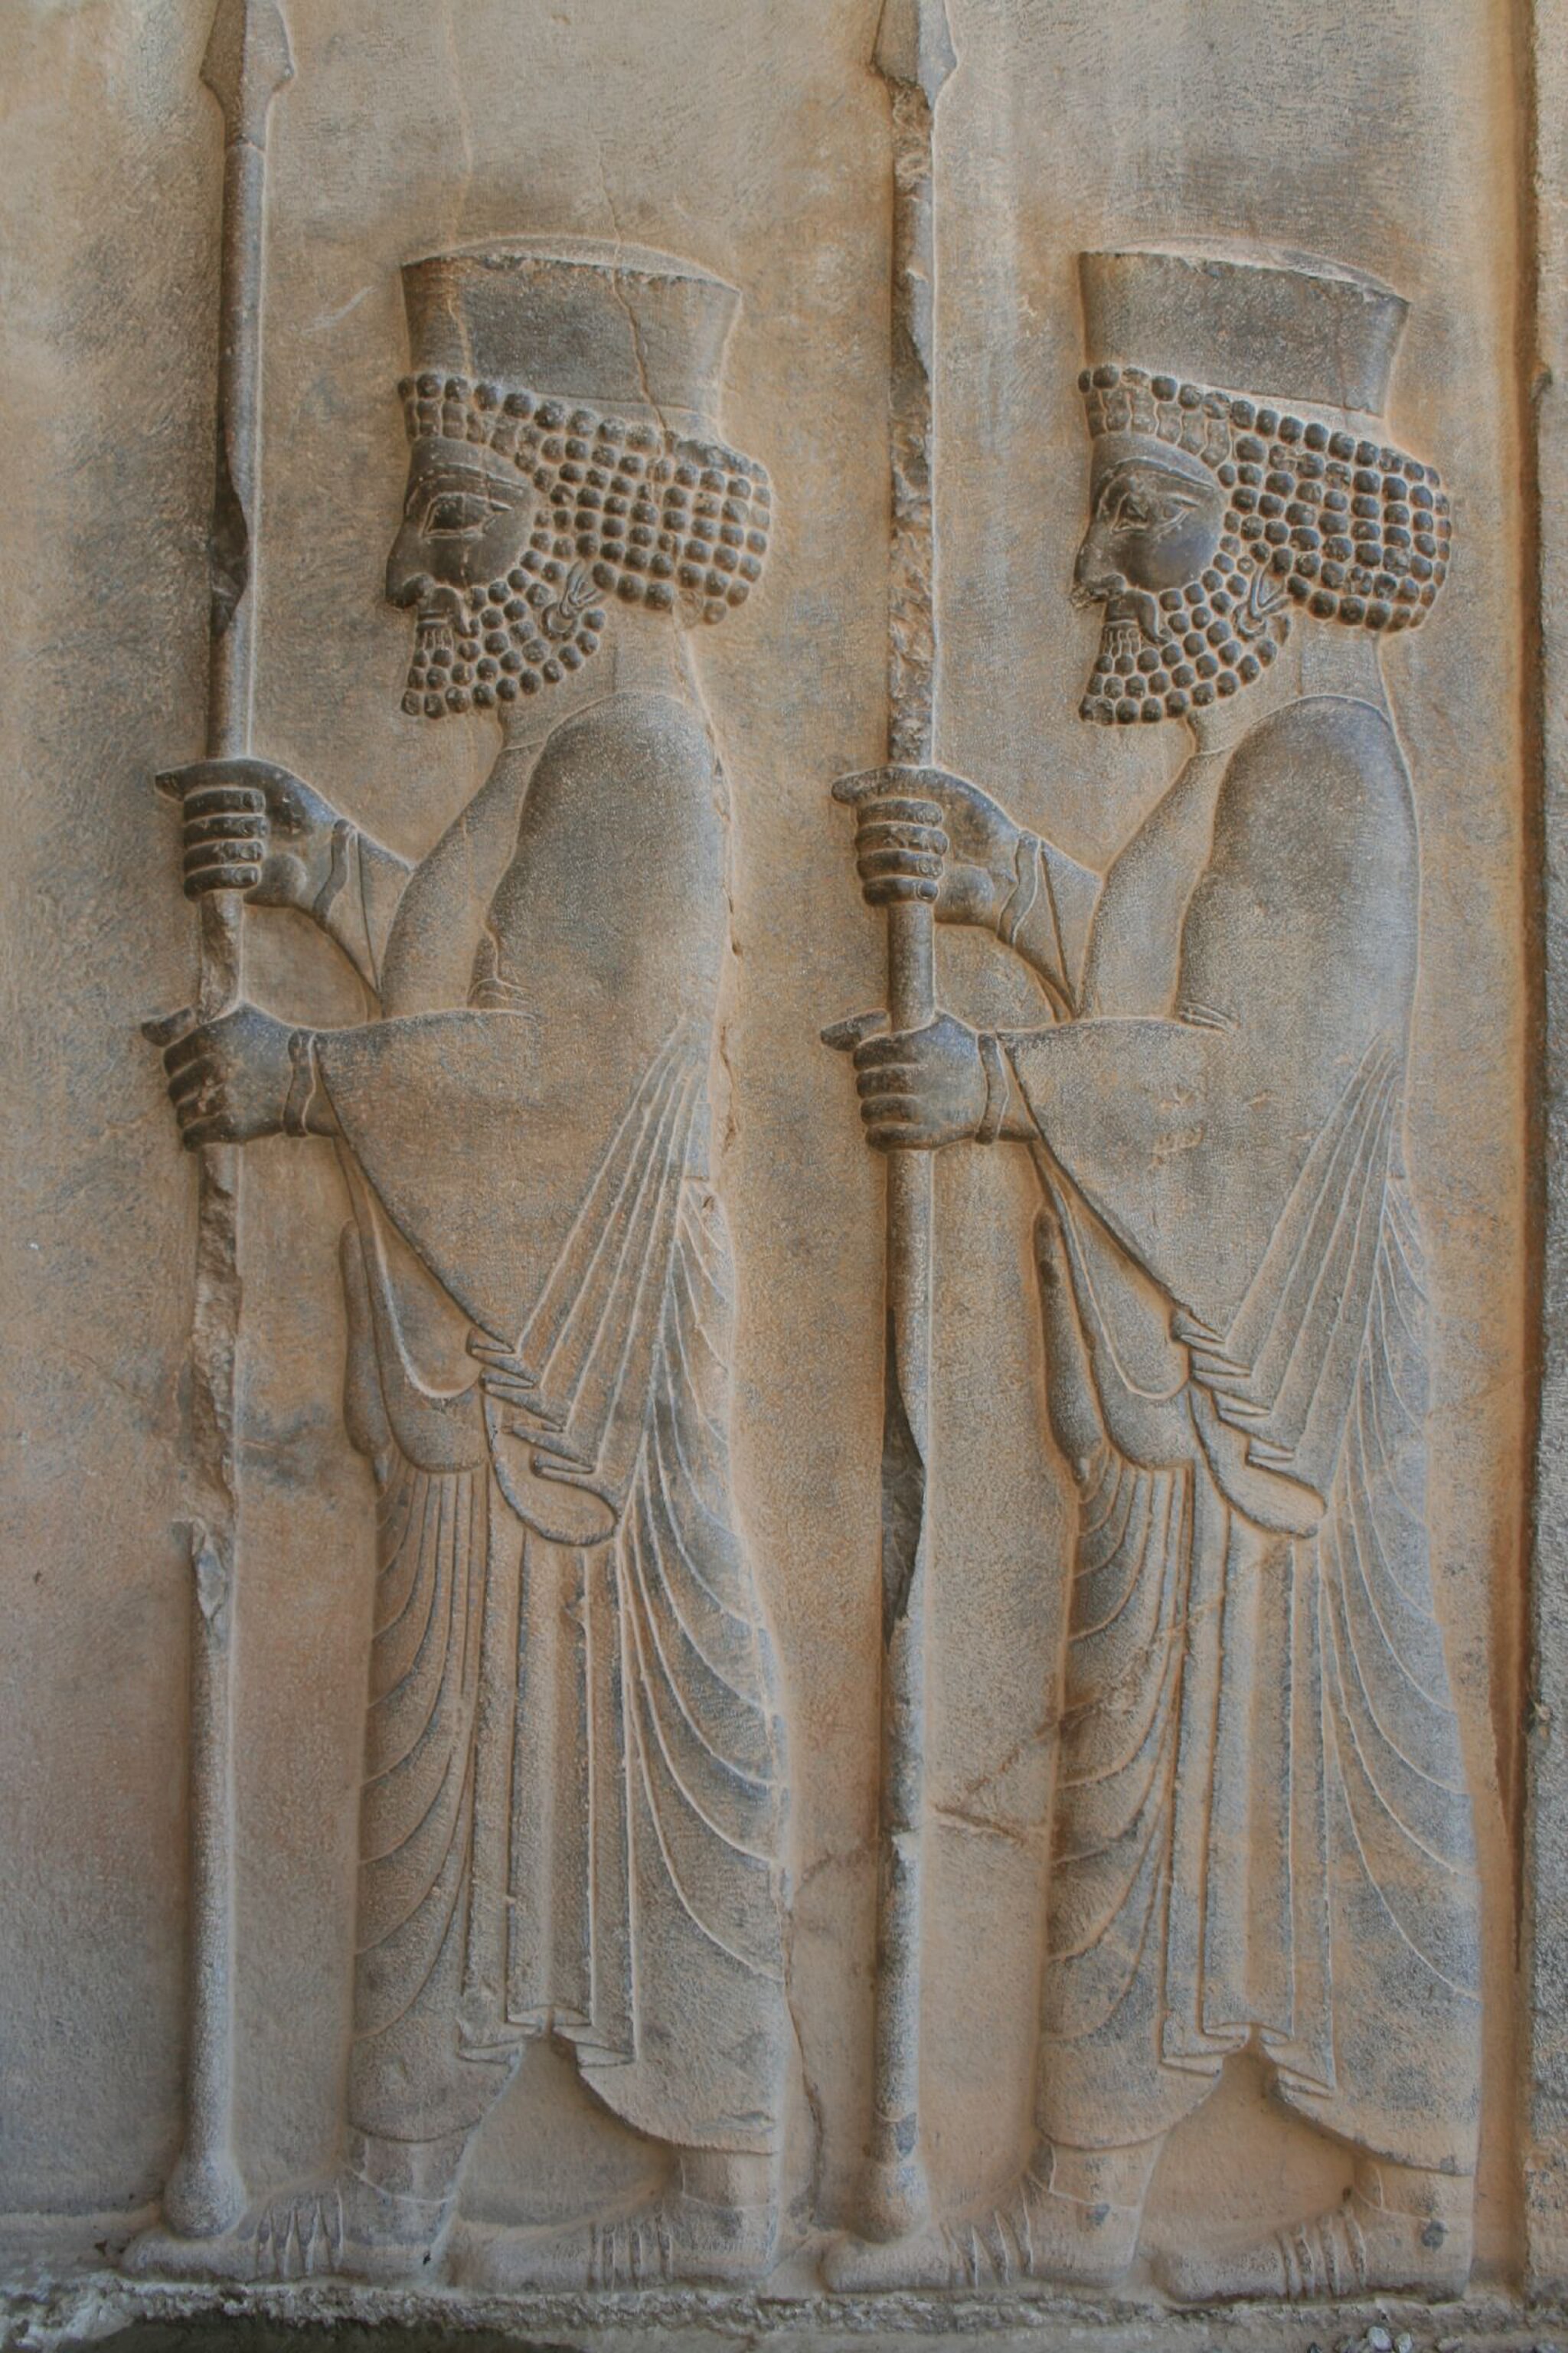
Title: Iran IMG 9973 (316577214)
Description: IMG_9973
Date: 2006-11-17 10:26
Categories: Reliefs of Achaemenid warriors in Persepolis, Flickr images reviewed by FlickreviewR 2, 2006 in Persepolis